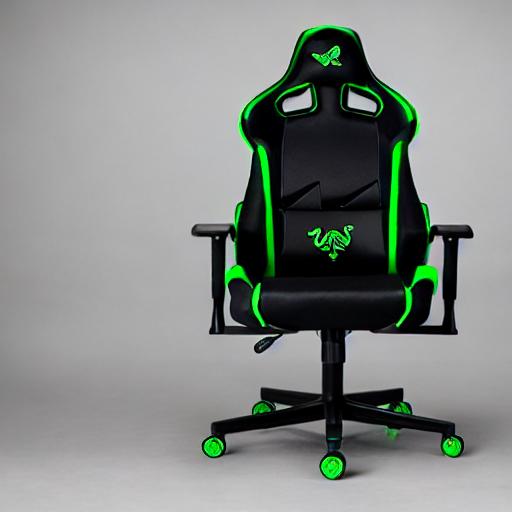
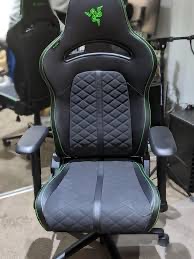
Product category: items_chair
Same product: no